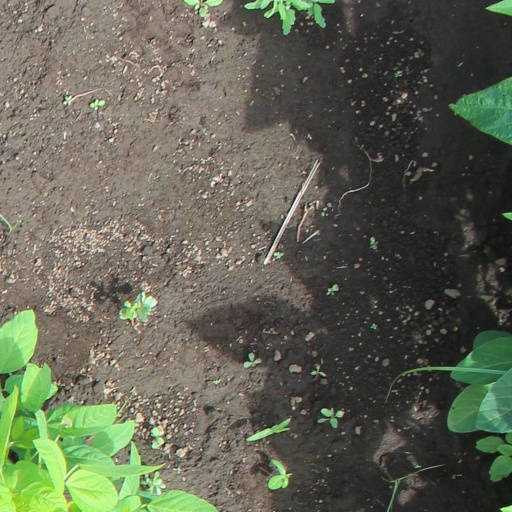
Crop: soybean